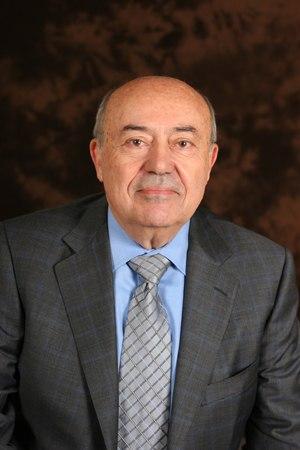
Andrea Viterbi devenu après sa naturalisation américaine Andrew James Viterbi est un ingénieur et entrepreneur américain d'origine italienne.